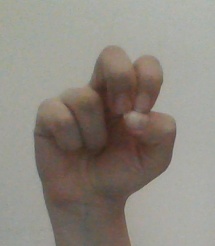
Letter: gaaf